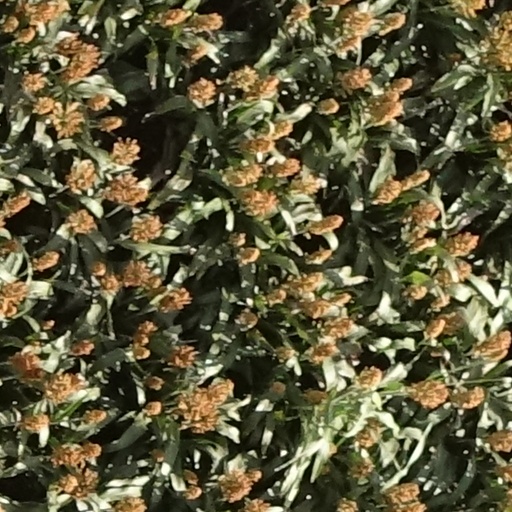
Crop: sorghum